Emanuel Richter

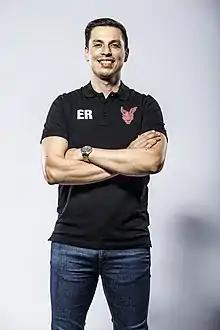
BG Topstar Kangaroos Head Coach

Emanuel Richter (born November 29, 1986, in Koper) also known as ""Richie"", is a Slovenian basketball coach and former professional basketball player. He is currently the Head Coach of the BG Hessing Kangaroos Leitershofen/Stadtbergen (Germany). In his career he played for: KK Luka Koper, KK Portorož, ASD Breg, Vanoli Cremona, Giants Nördlingen and BG Topstar Kangaroos Leitershofen/Stadtbergen.